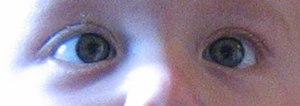
L’orthoptie consiste à dépister, analyser et traiter les troubles visuels moteurs, sensoriels et fonctionnels. Pour cela, selon le contexte, les besoins et les caractéristiques du patient, l’orthoptiste évalue les capacités visuelles, effectue des examens d’explorations comme des photos du fond d’œil, mesure de la tension oculaire, évaluation du champ visuel, réalise et propose des projets thérapeutiques personnalisés…